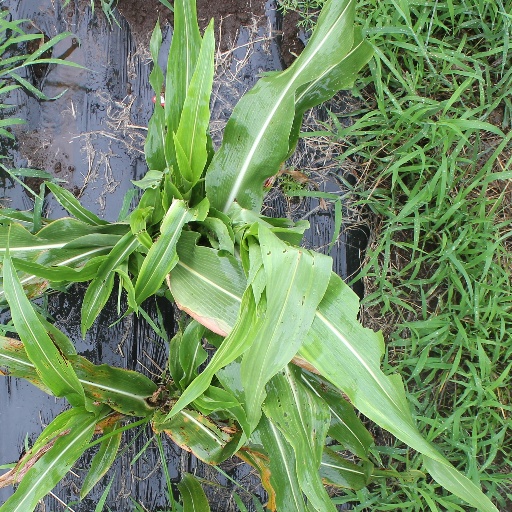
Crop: sorghum